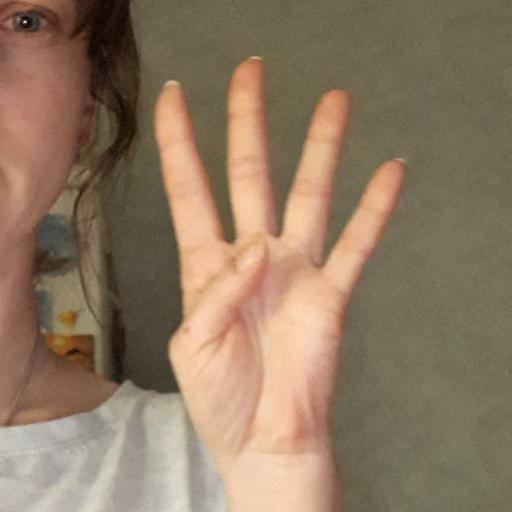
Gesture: four